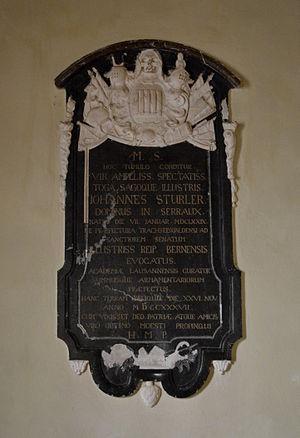
Begnins, Eglise, Epitaphe Jean Sturler (1679-1737), membre du Grand Conseil de 1710, capitaine en 1712, membre de la chambre d'appellation du pays de Vaud, bailli de Trachselwald, membre du Petit Conseil 1727, Zeugherr 1729, colonel en 1724.